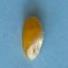
Maize quality: Bad